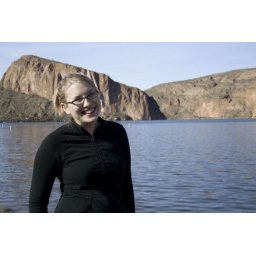
Amanda at Canyon Lake near our house in Arizona. Yes, there is water here.